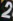
Number: 2